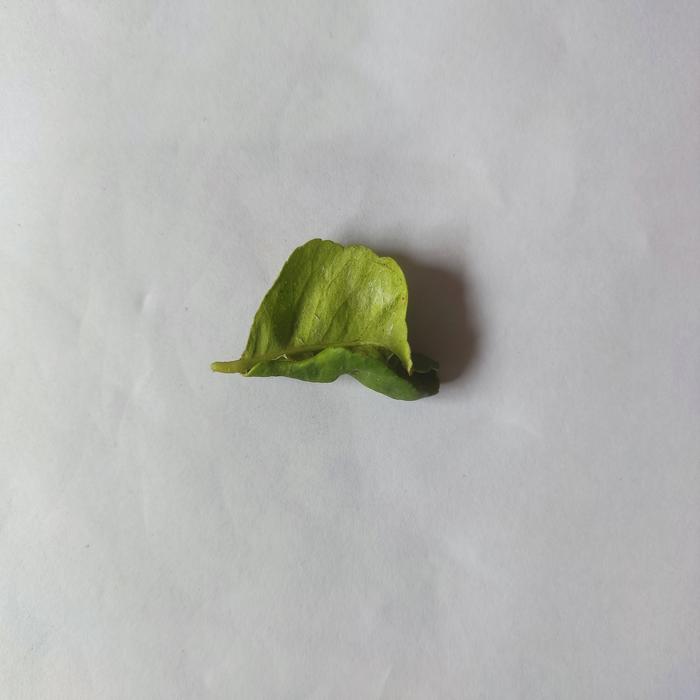
Crop: Lemon
Leaf condition: Leaf_Curl